Roztoki Dolne

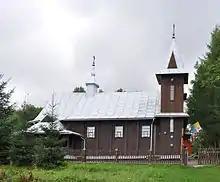
Church in Roztoki Dolne

Roztoki Dolne is a village in the administrative district of Gmina Baligród, within Lesko County, Podkarpackie Voivodeship, in south-eastern Poland.